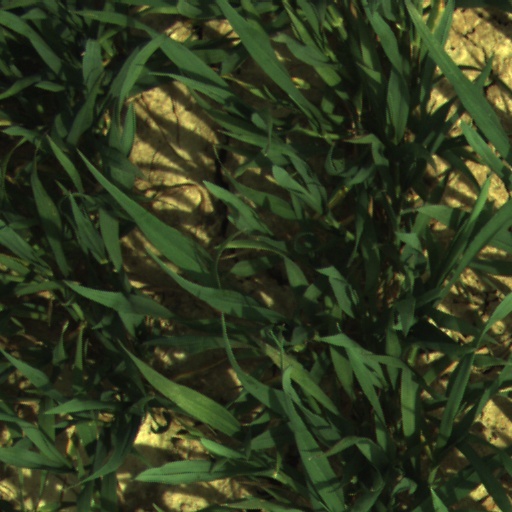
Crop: wheat